Empire of Thessalonica

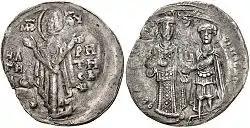
Billon "trachy" coin of Theodore Komnenos Doukas as Emperor of Thessalonica

After the Fourth Crusade captured Constantinople in April 1204, the Byzantine Empire dissolved and was divided between the Crusader leaders and the Republic of Venice. The Latin Empire was set up in Constantinople itself, while most of northern and eastern mainland Greece went to the Kingdom of Thessalonica under Boniface of Montferrat. At the same time, two major native Byzantine Greek states emerged to challenge the Latins and claim the Byzantine inheritance, the so-called Empire of Nicaea under Theodore I Laskaris in Asia Minor, and the so-called Despotate of Epirus in western Greece under Michael I Komnenos Doukas, while a third state, the so-called Empire of Trebizond, established a separate existence on the remote shores of the Pontus. Michael I Komnenos Doukas soon extended his state into Thessaly, and his successor Theodore Komnenos Doukas captured Thessalonica in 1224.